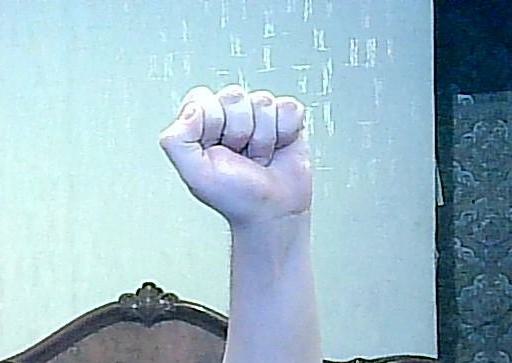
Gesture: fist